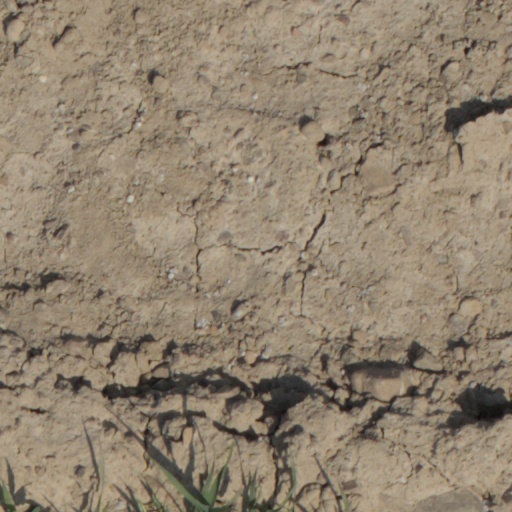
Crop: wheat